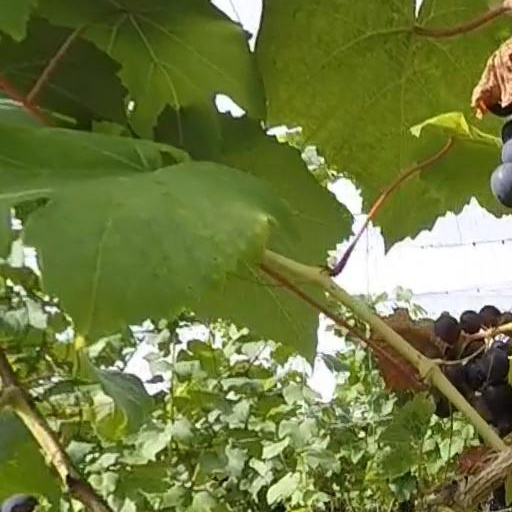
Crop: grape